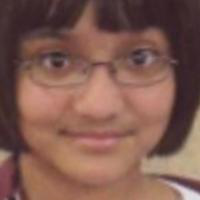
Age group: age 11-20